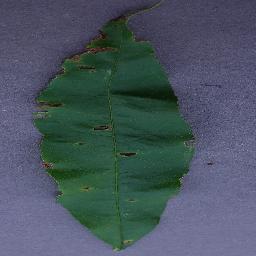
Label: Peach___Bacterial_spot